Zilia Batyrshina

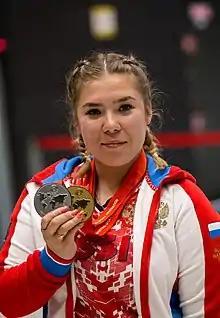

Zilia Radikovna Batyrshina (born 23 July 1999) is a Russian sport shooter of Tatar descent. She represented Russia at the 2020 Summer Olympics in Tokyo. She scored 38 points at the 2021 European Shooting Championships, scoring second.